ANZAC Area

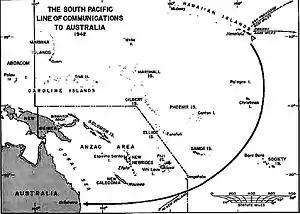
South Pacific Lines of Communication to Australia 1942

The ANZAC Area, also called the ANZAC Command, was a short-lived (29 January – 18 April 1942) naval military command for Allied forces defending the northeast approaches to Australia including the Fiji Islands, New Hebrides, and New Caledonia during the early stages of the Pacific Campaign of World War II. The command was created on 27 January 1942. United States Navy Vice Admiral Herbert Fairfax Leary commanded the force. The force co-existed with the Allied ABDA command which was charged with defending Allied colonial territories in Southeast Asia and the Southwest Pacific from Imperial Japanese aggression.